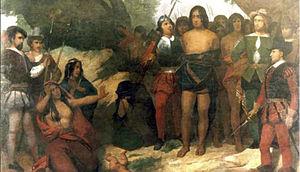
1558 est une année commune commençant un samedi.